Kingstree jail fire

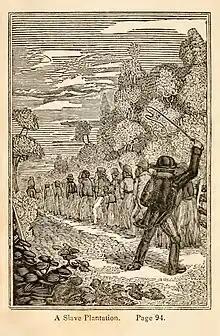
"A Slave Plantation" ("Picture of Slavery in the United States of America" by Rev. George Bourne, 1834)

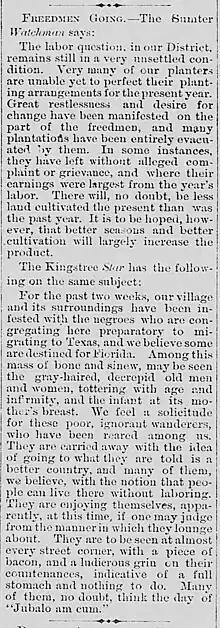
"Freedmen Going": "The Daily Phoenix" of January 20, 1867, reprinted news items from Sumter and Kingstree about the "unsettled" labor situation in the region

Following the military defeat of the Confederacy, the country entered a period known as Reconstruction, and the freedmen of Kingstree began organizing as laborers. The white plantation owners were colluding to depress the wages they now had to pay agricultural workers; in turn, the black men and women of the Williamsburg District began holding mass meetings "to decide upon a plan for offsetting the scheme." The freedmen threatened to "migrate to Florida if they could not obtain 'reasonable and just' terms." According to Reconstruction historian Eric Foner: